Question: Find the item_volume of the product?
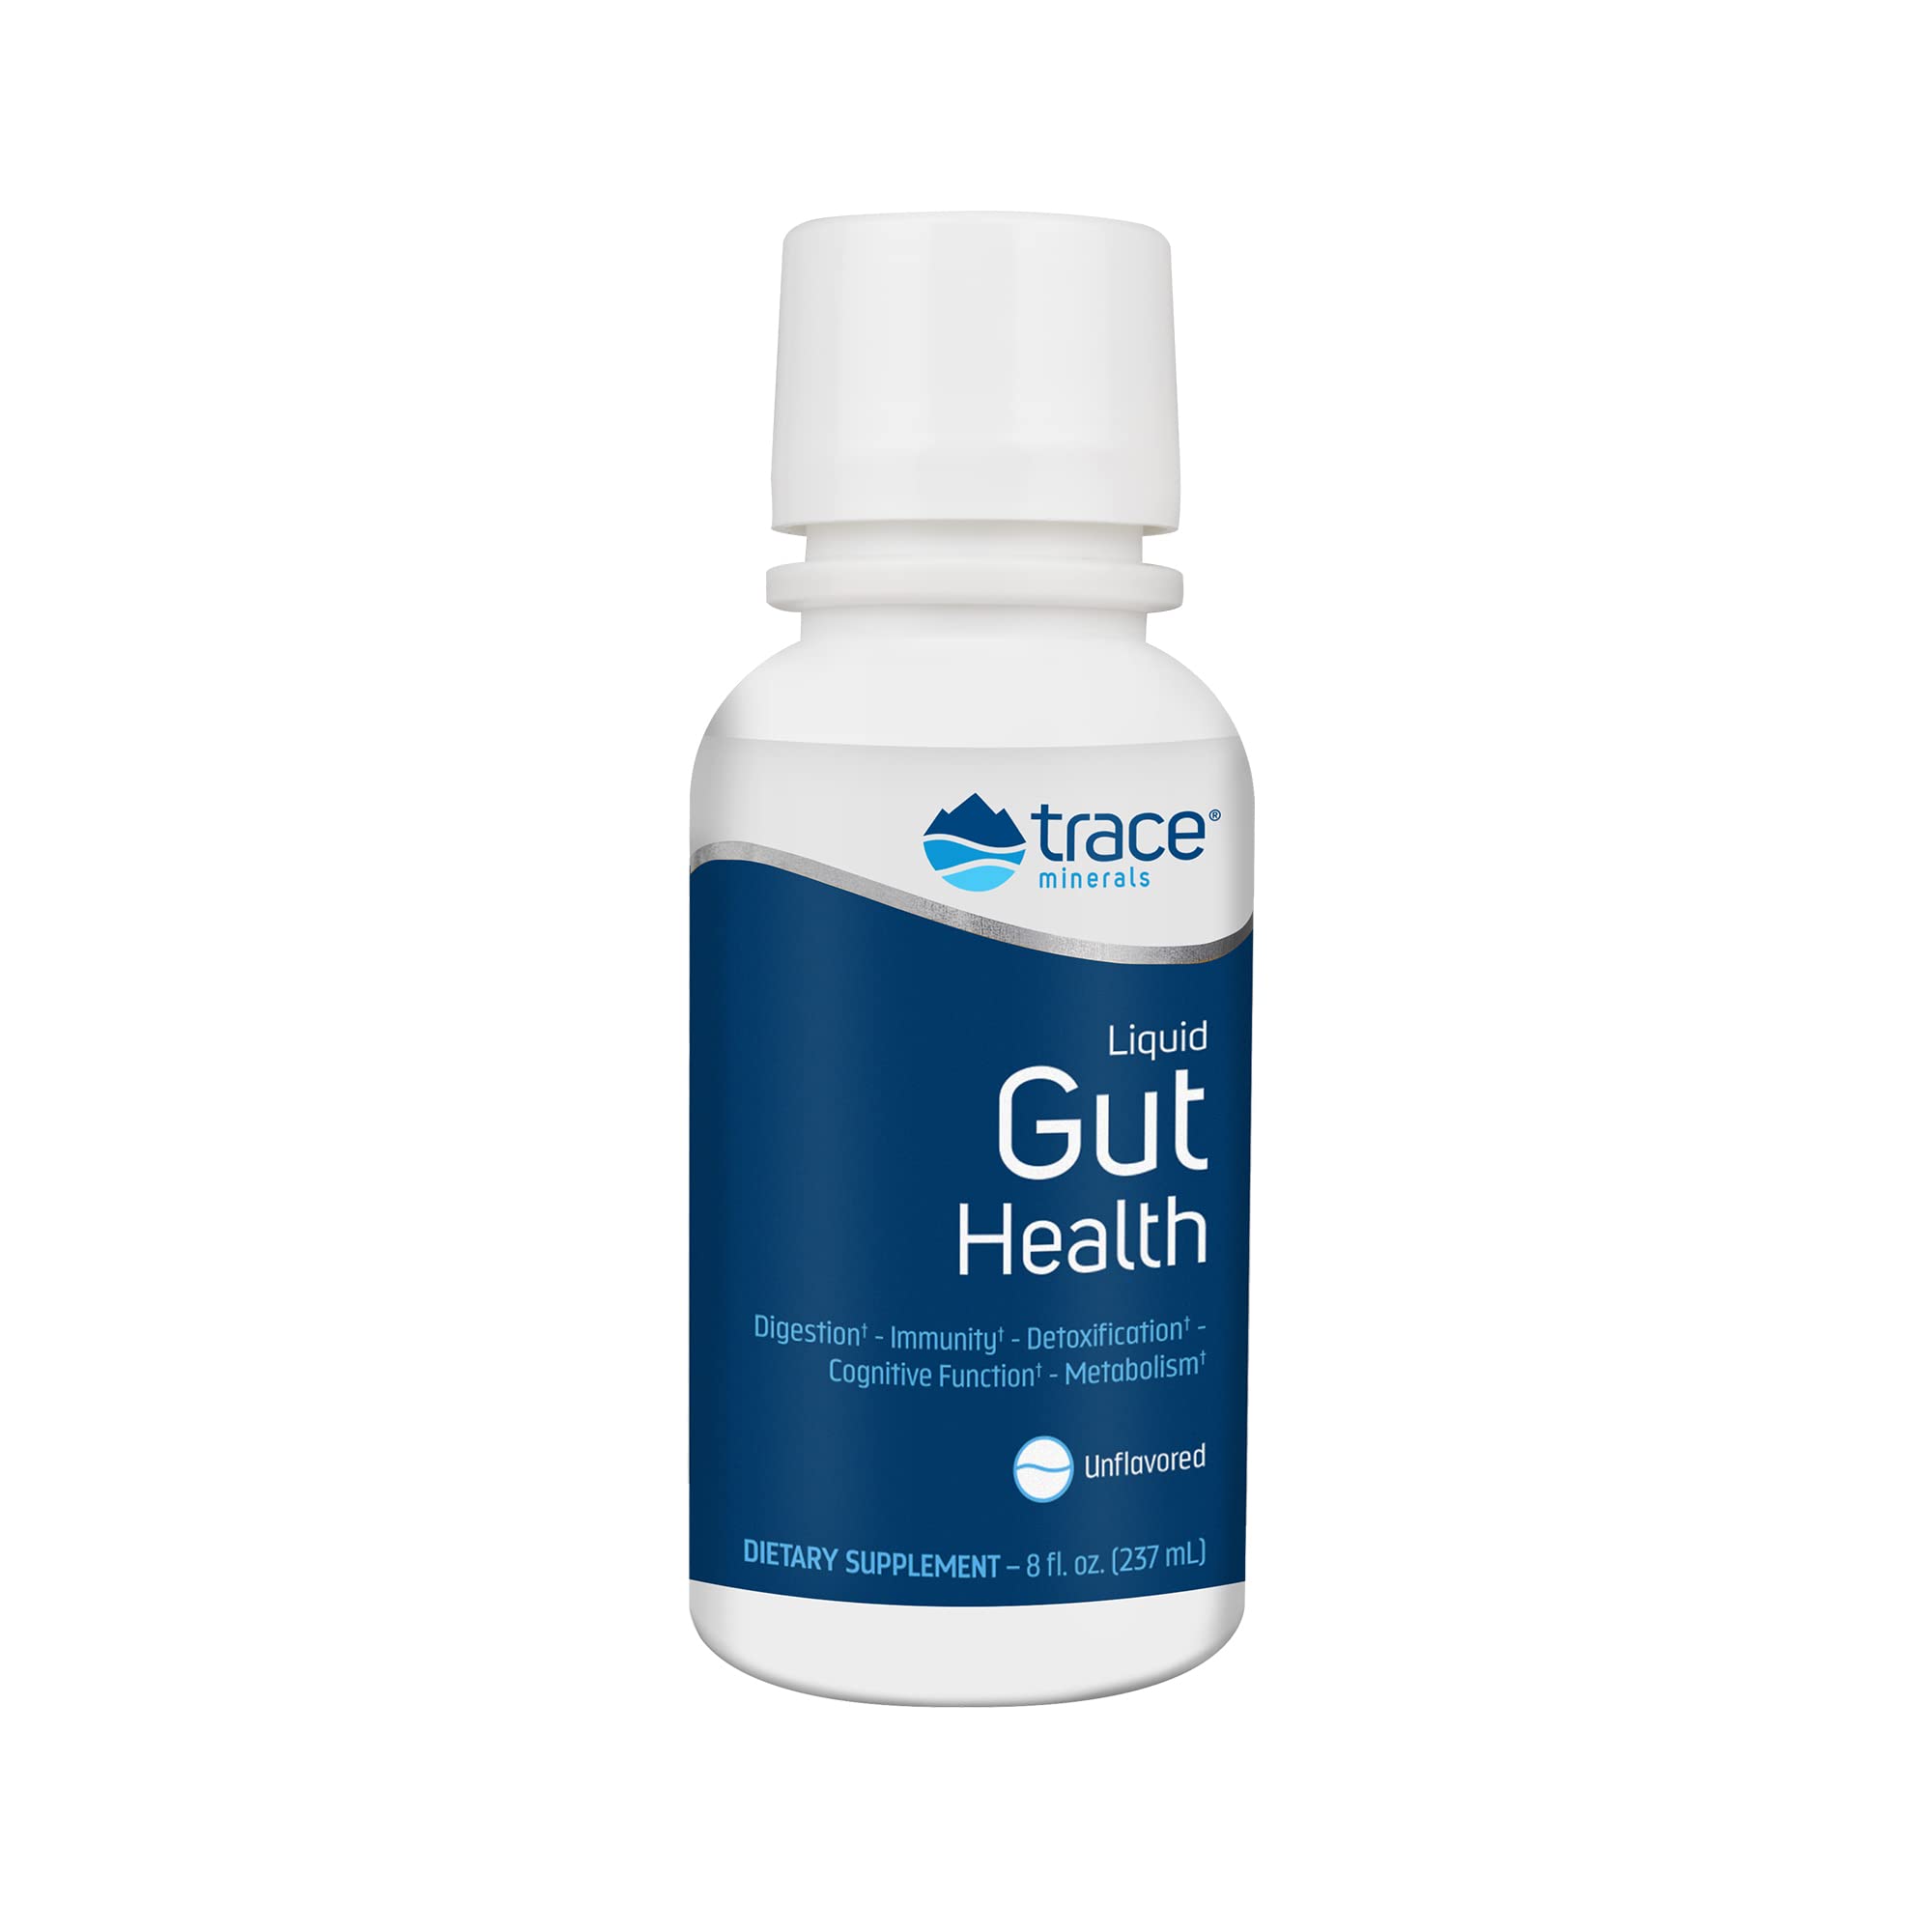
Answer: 8.0 fluid ounce